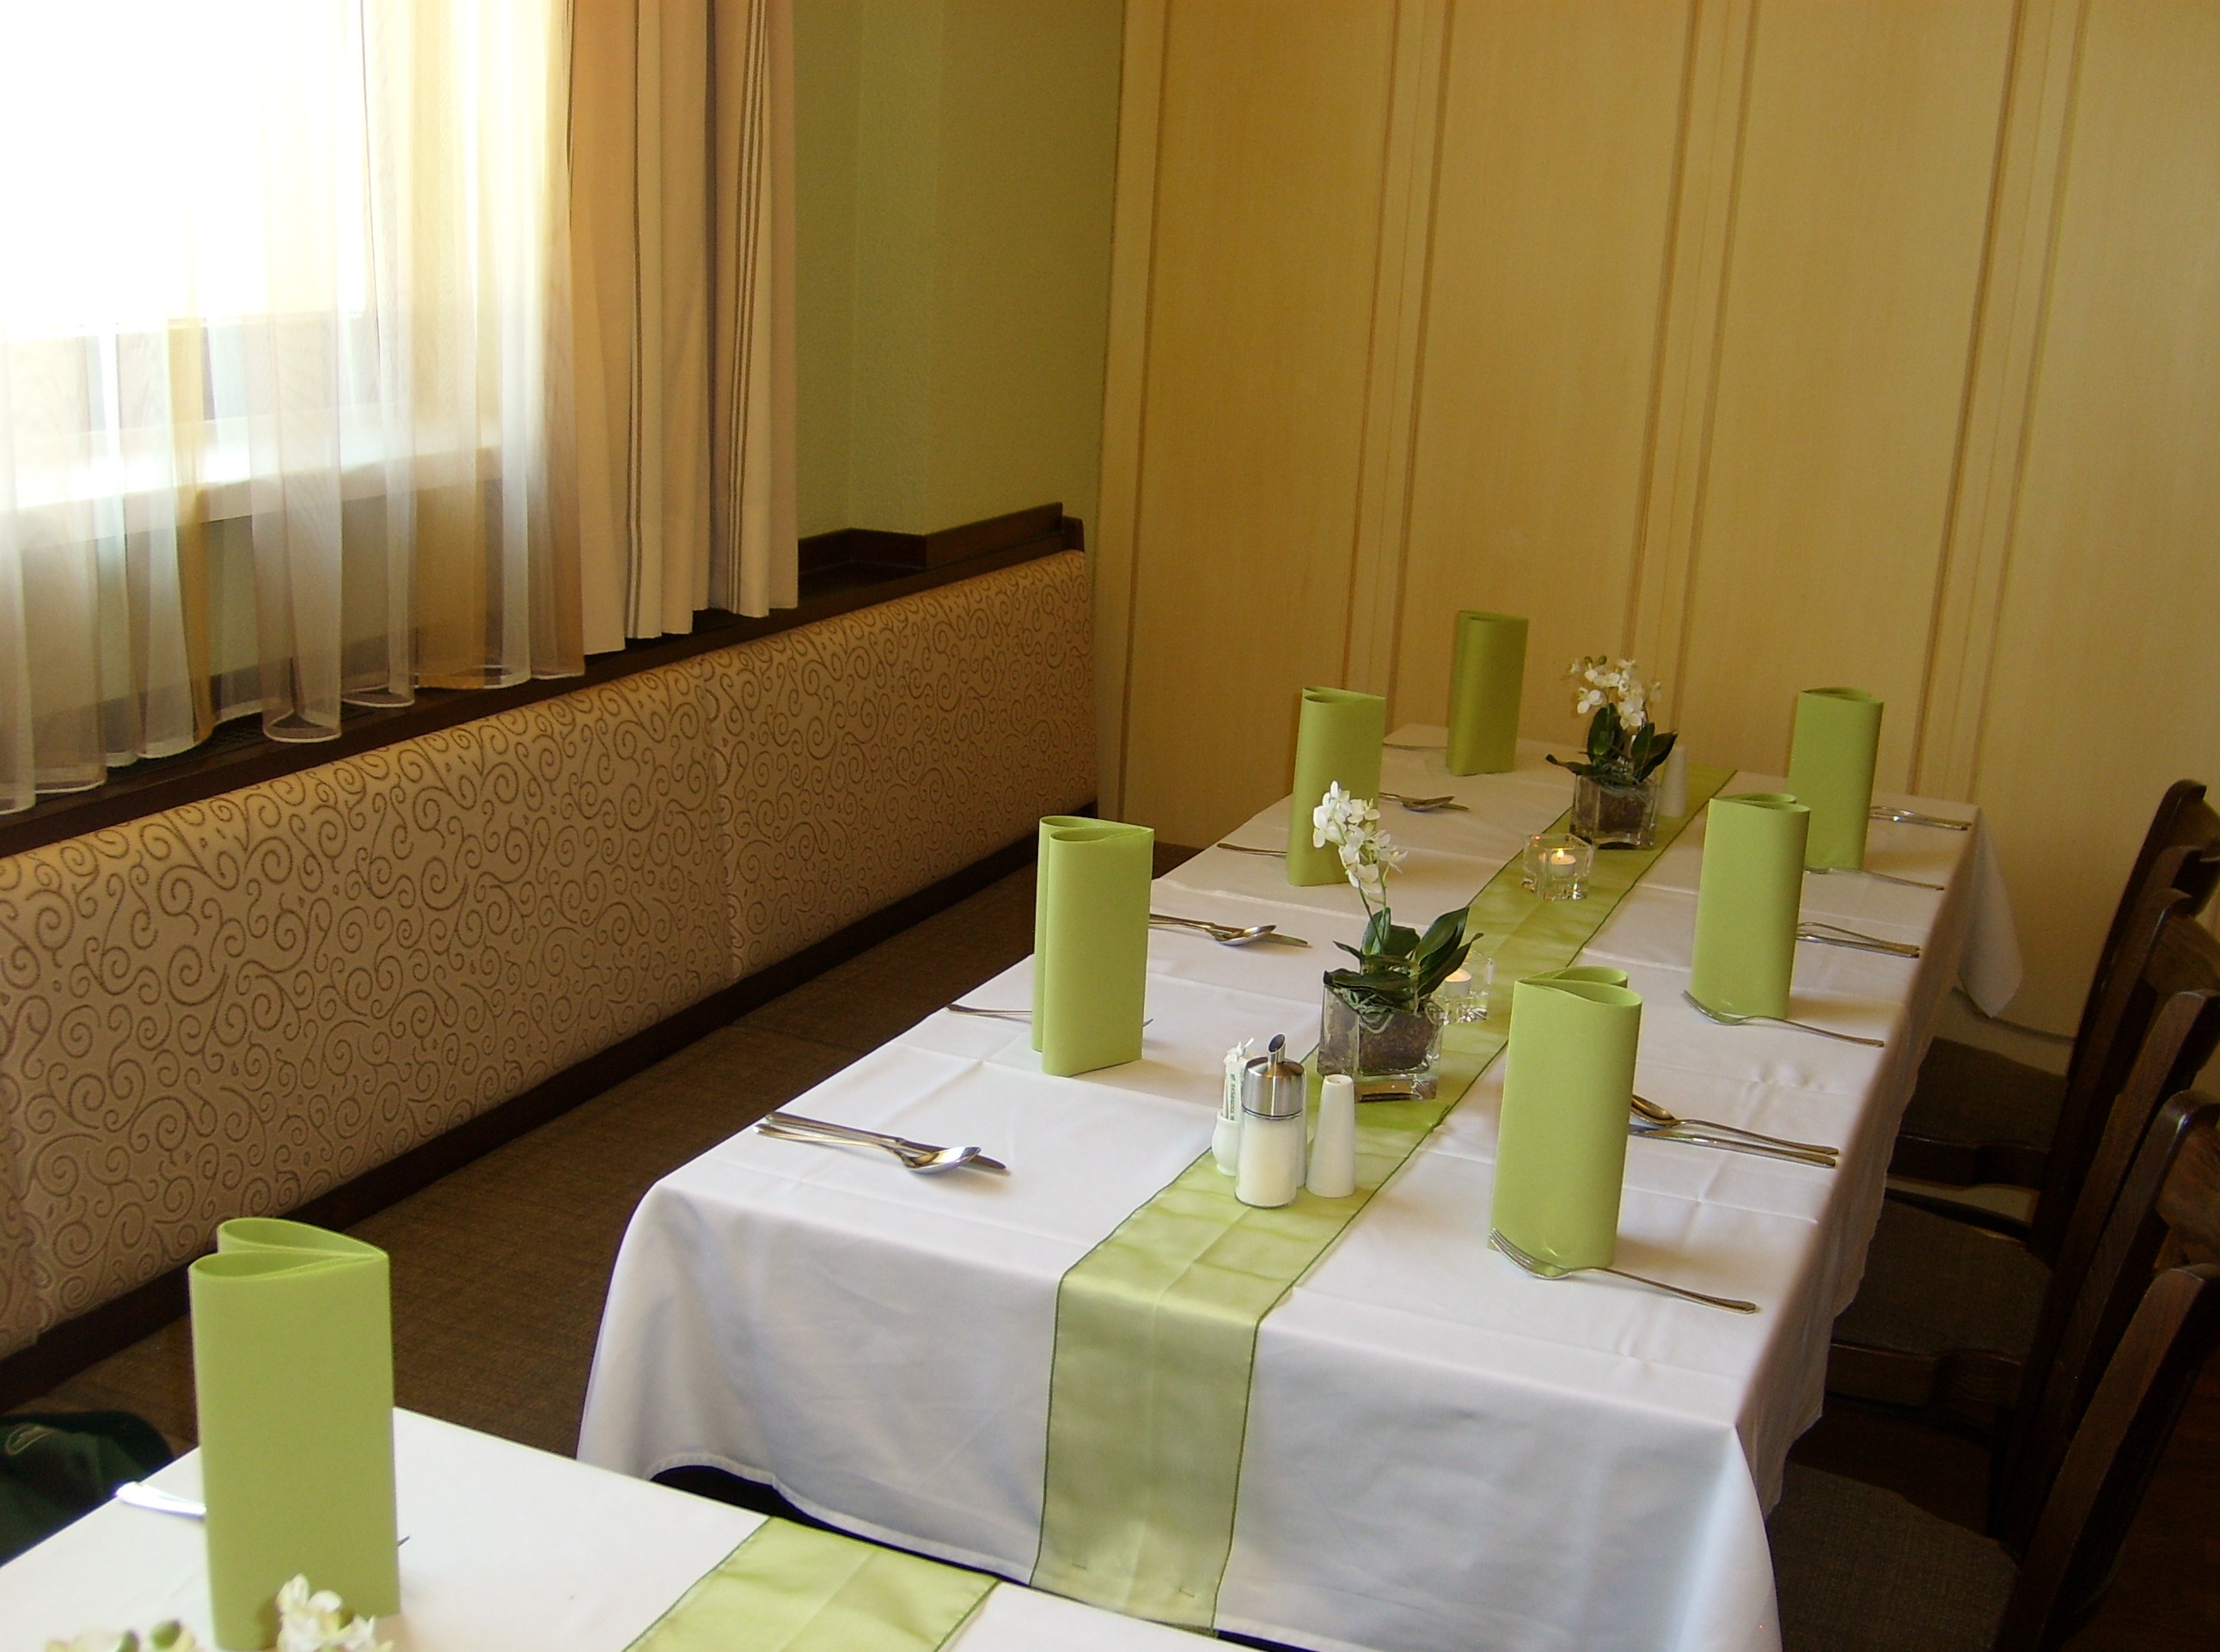
white, restaurant, meal, green, room, eat, interior design, banquet, cover, function hall